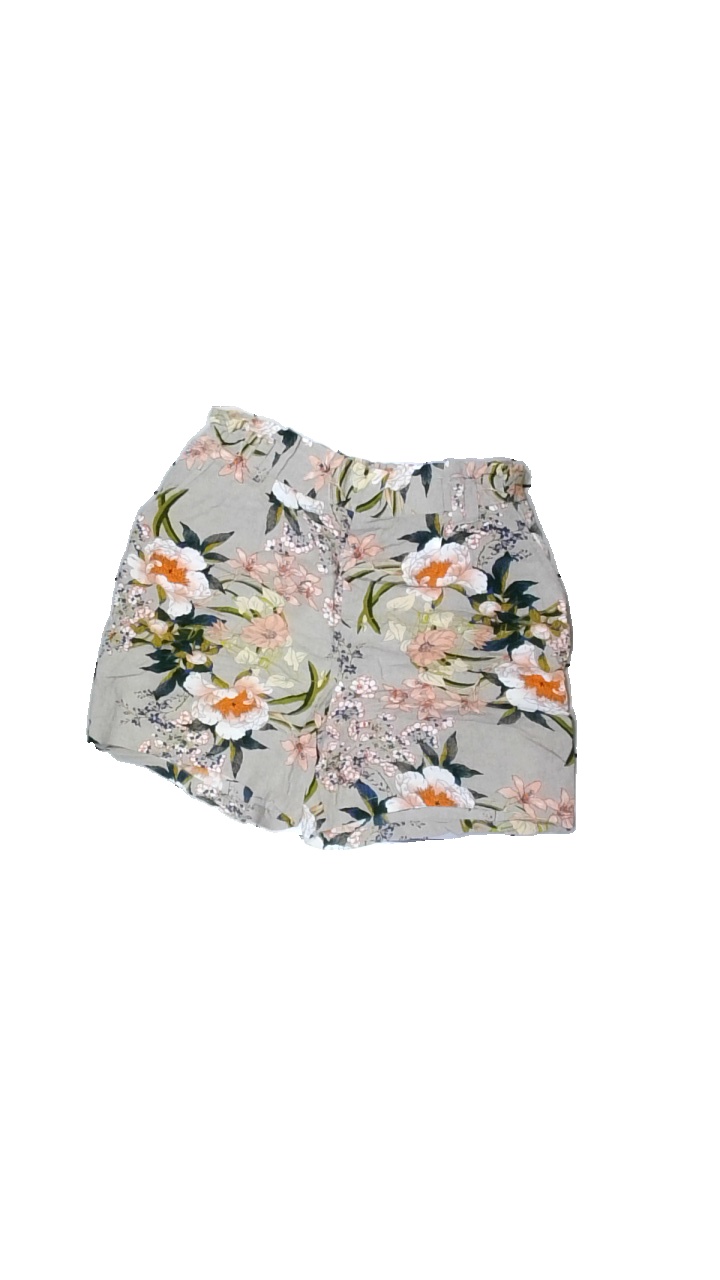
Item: Shorts (Ladies)
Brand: Agnes Collection
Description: blommiga shorts
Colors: Pink, Grey, Green, Multicolor
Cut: Regular
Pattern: Floral print
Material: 100% viscose
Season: Summer
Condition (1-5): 5
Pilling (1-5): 5
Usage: Reuse
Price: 50-100